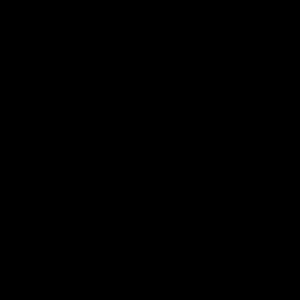
Le Gakgung est un arc composite réflexe à base de corne de buffle d’eau, dont la pratique s'est démocratisé il y a plusieurs siècles à partir d’une variété d’armes similaires utilisées antérieurement. En raison de sa longue utilisation par les Coréens, il est également connu sous le nom d'arc coréen. L'arc coréen utilise un tirage au pouce et l'utilisation d'un anneau au pouce est donc assez courante. L'anneau de pouce coréen est quelque peu différent des anneaux de pouce mandchou, mongol ou turc, car il existe deux styles, masculin et féminin. Les anneaux de pouce masculins sont formés avec une petite saillie qui dépasse les crochets de la corde derrière, tandis que la bague de pouce féminin recouvre simplement l’articulation avant du pouce pour éviter les ampoules. En outre, la flèche est posée sur le côté droit de l'arc, contrairement à l'arc occidental, où la flèche est posée sur le côté gauche de l'arc.
Le terme Yi désigne durant la dynastie Zhou différentes peuplades de l’est et du nord-est de la Chine actuelle, habitant les côtes de la mer de Bohai et les cours inférieurs du fleuve Jaune et de la Huai. À l’établissement de l’empire, elles s’étaient déjà fondues dans l’ensemble des Han.